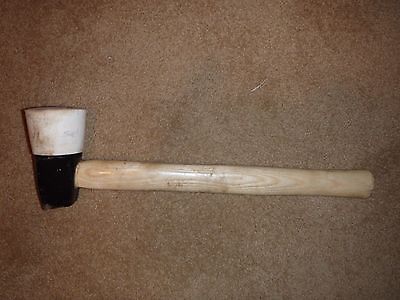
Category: stapler